Jan van Tilburg

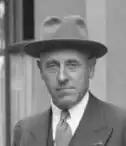

Jan van Tilburg (16 June 1900 – 21 October 1977) was a Dutch politician for the Labour Party who was a member of the Senate between 1951 and 1955 and Governor of Suriname between 1956 and 1962. During his tenure in government, the Brokopondo Reservoir was created to supply electricity for the Suralco aluminium plant.